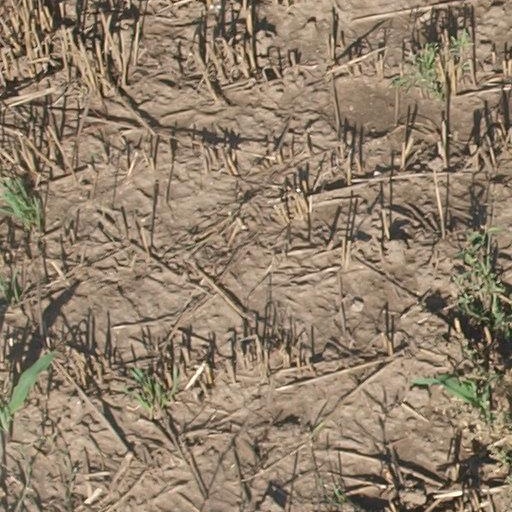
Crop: maize; corn